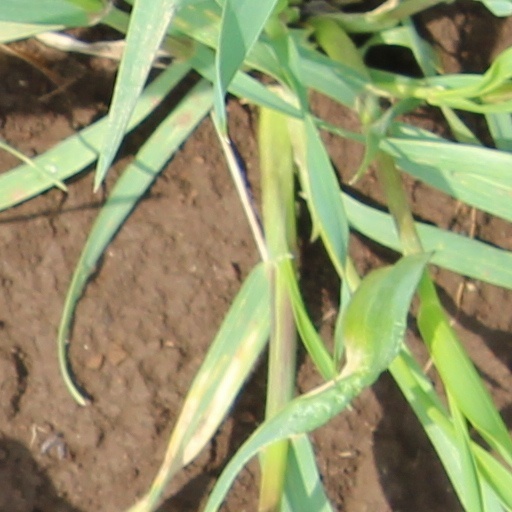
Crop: wheat